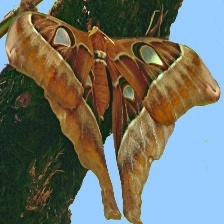
Species: HERCULES MOTH